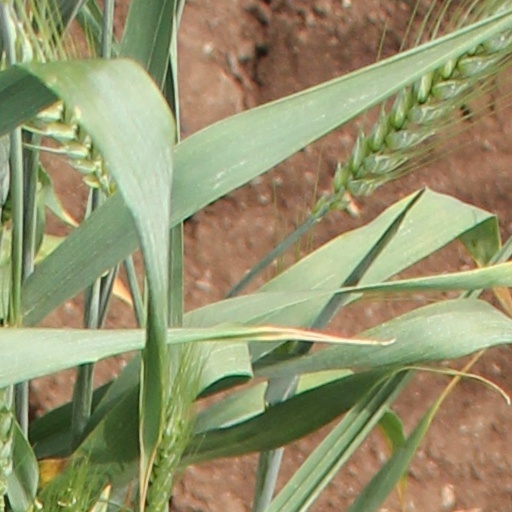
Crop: wheat